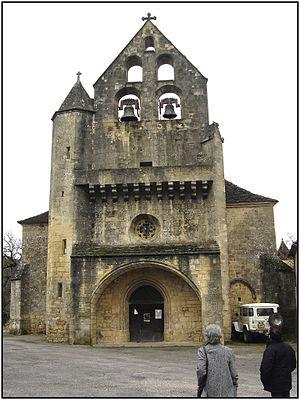
Église Saint-Sixte de Lamothe-Fénelon
Lamothe-Fénelon est une commune française, située dans le département du Lot, en région Occitanie.